Saurav Lokesh

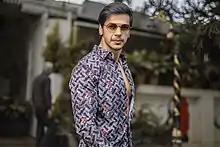
Saurav Lokesh

Saurav Lokesh (born 28 May 1984), also known as Bhajarangi Loki, is an Indian actor who predominantly works in Kannada cinema. He rose to the fame with the 2013 blockbuster "Bhajarangi".